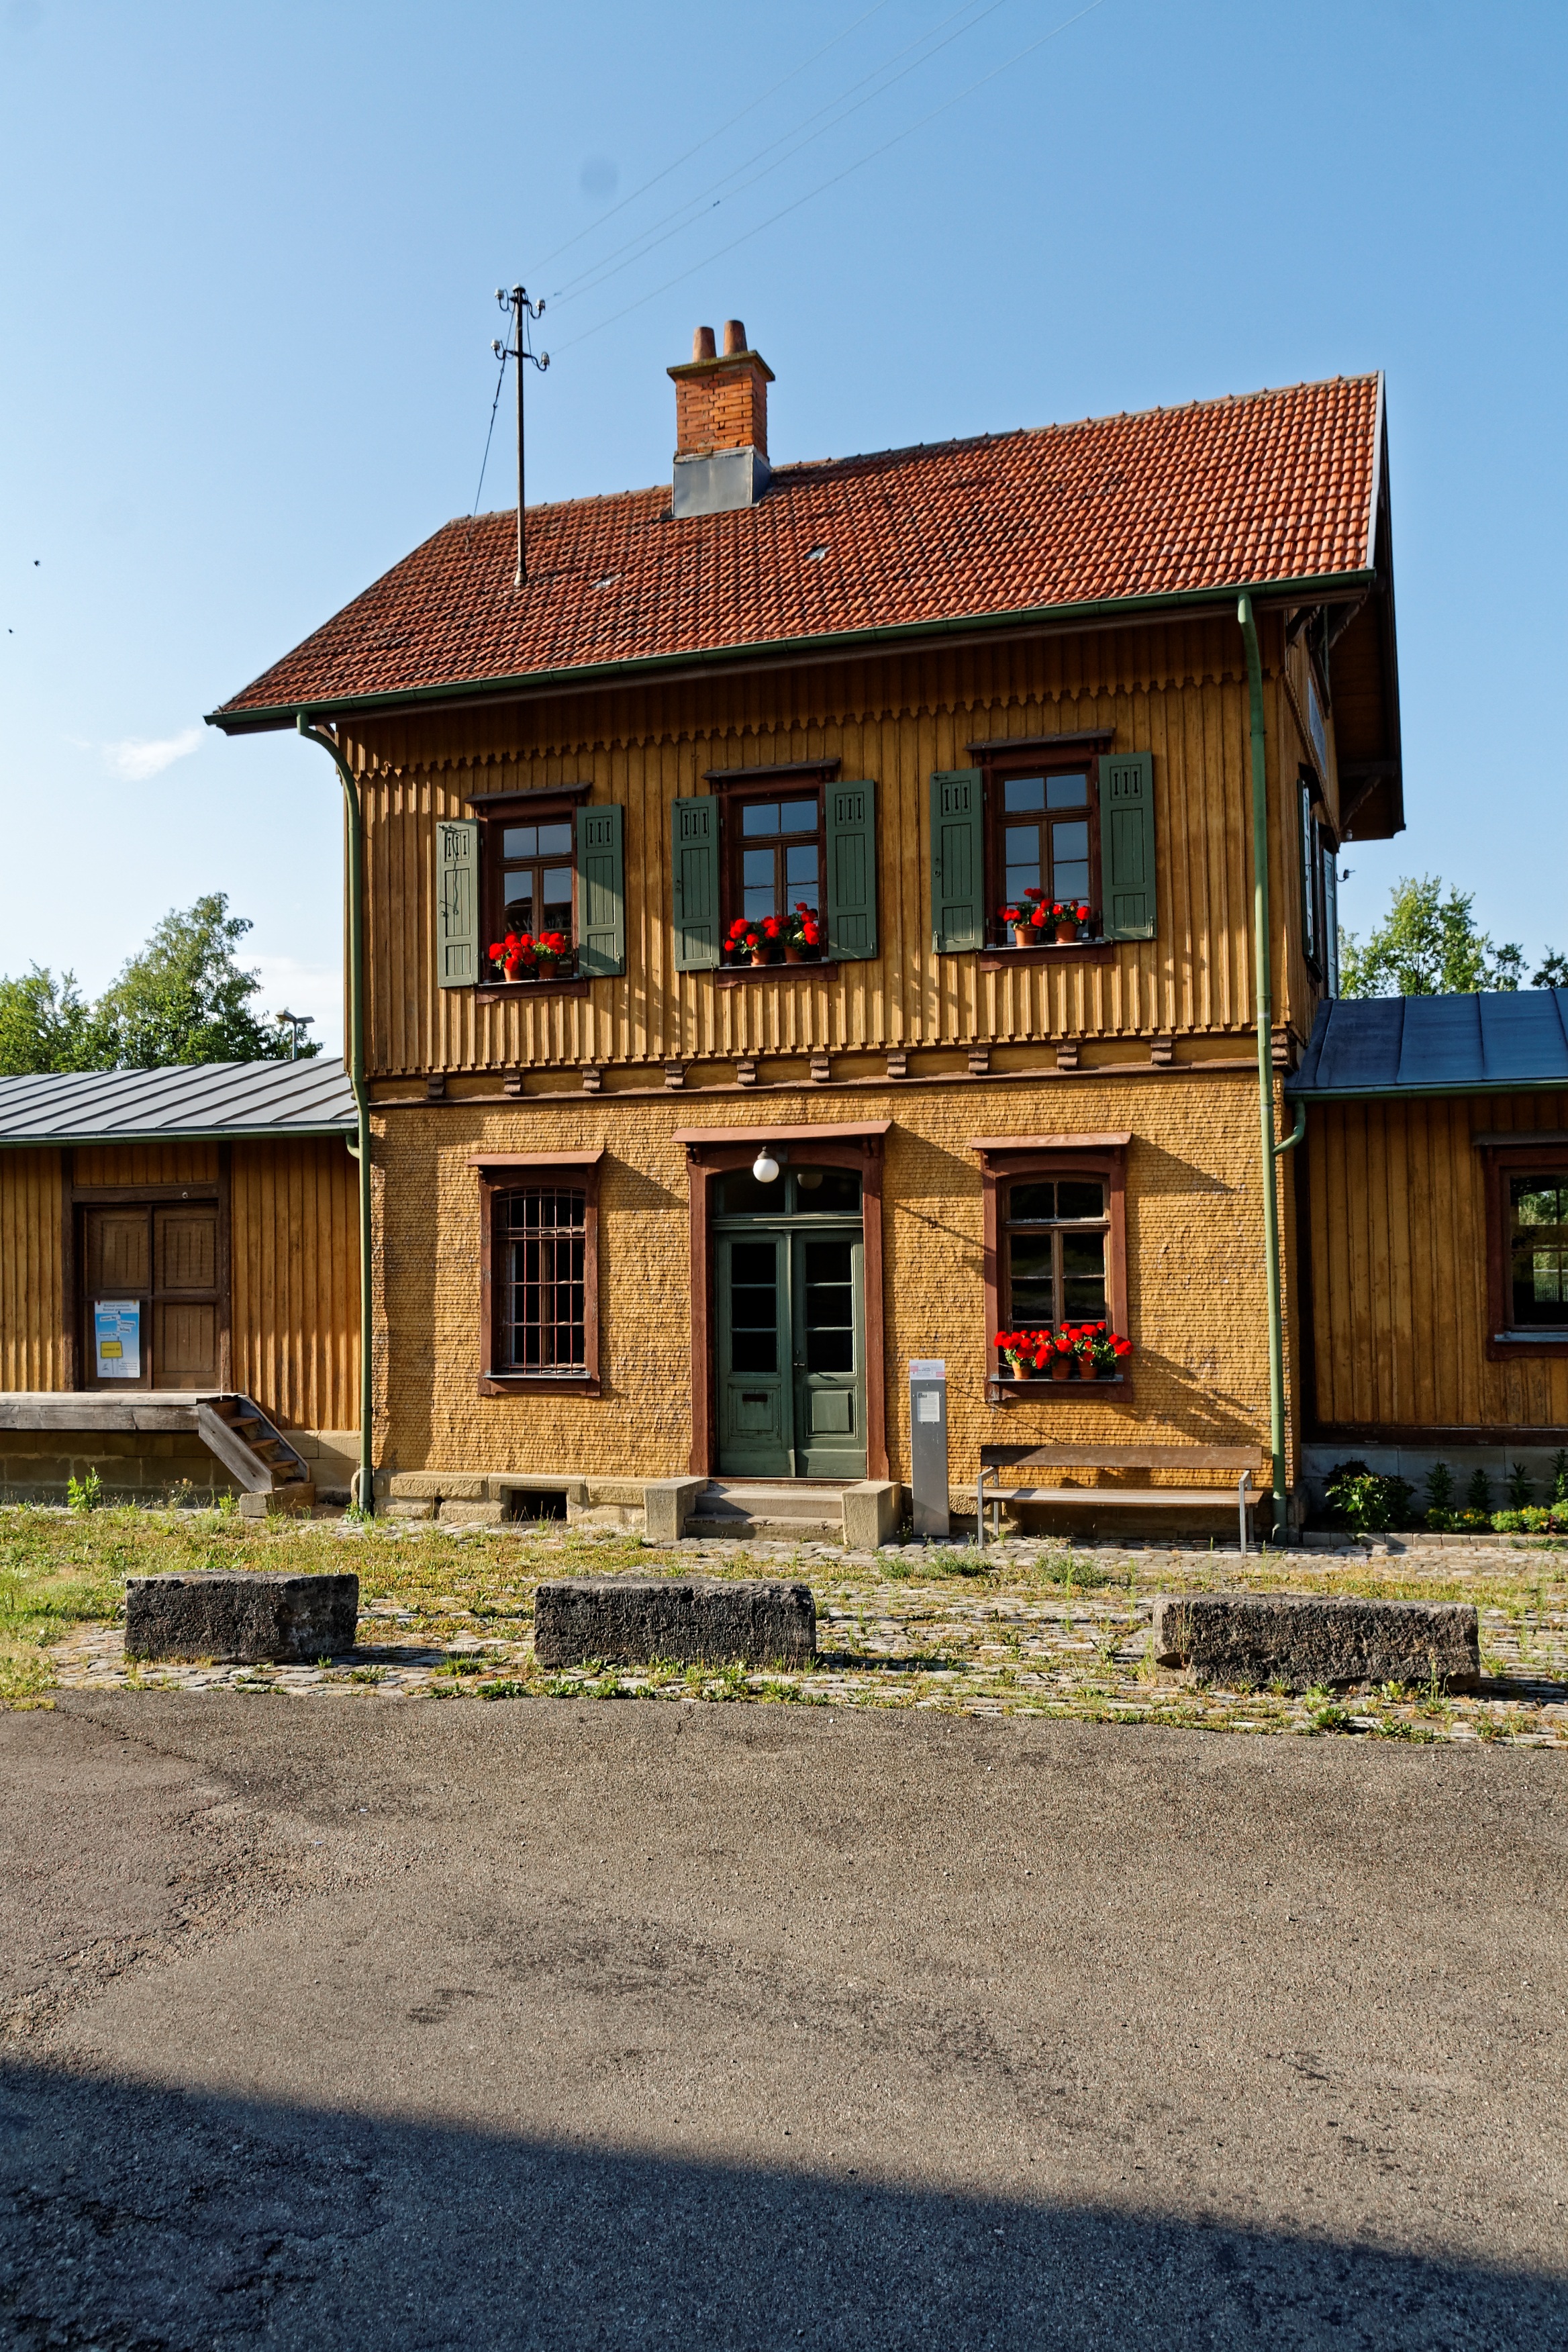
architecture, wood, house, building, old, home, suburb, cottage, facade, property, farmhouse, estate, log cabin, railway station, neighbourhood, real estate, fachwerkhaus, rural area, truss, residential area